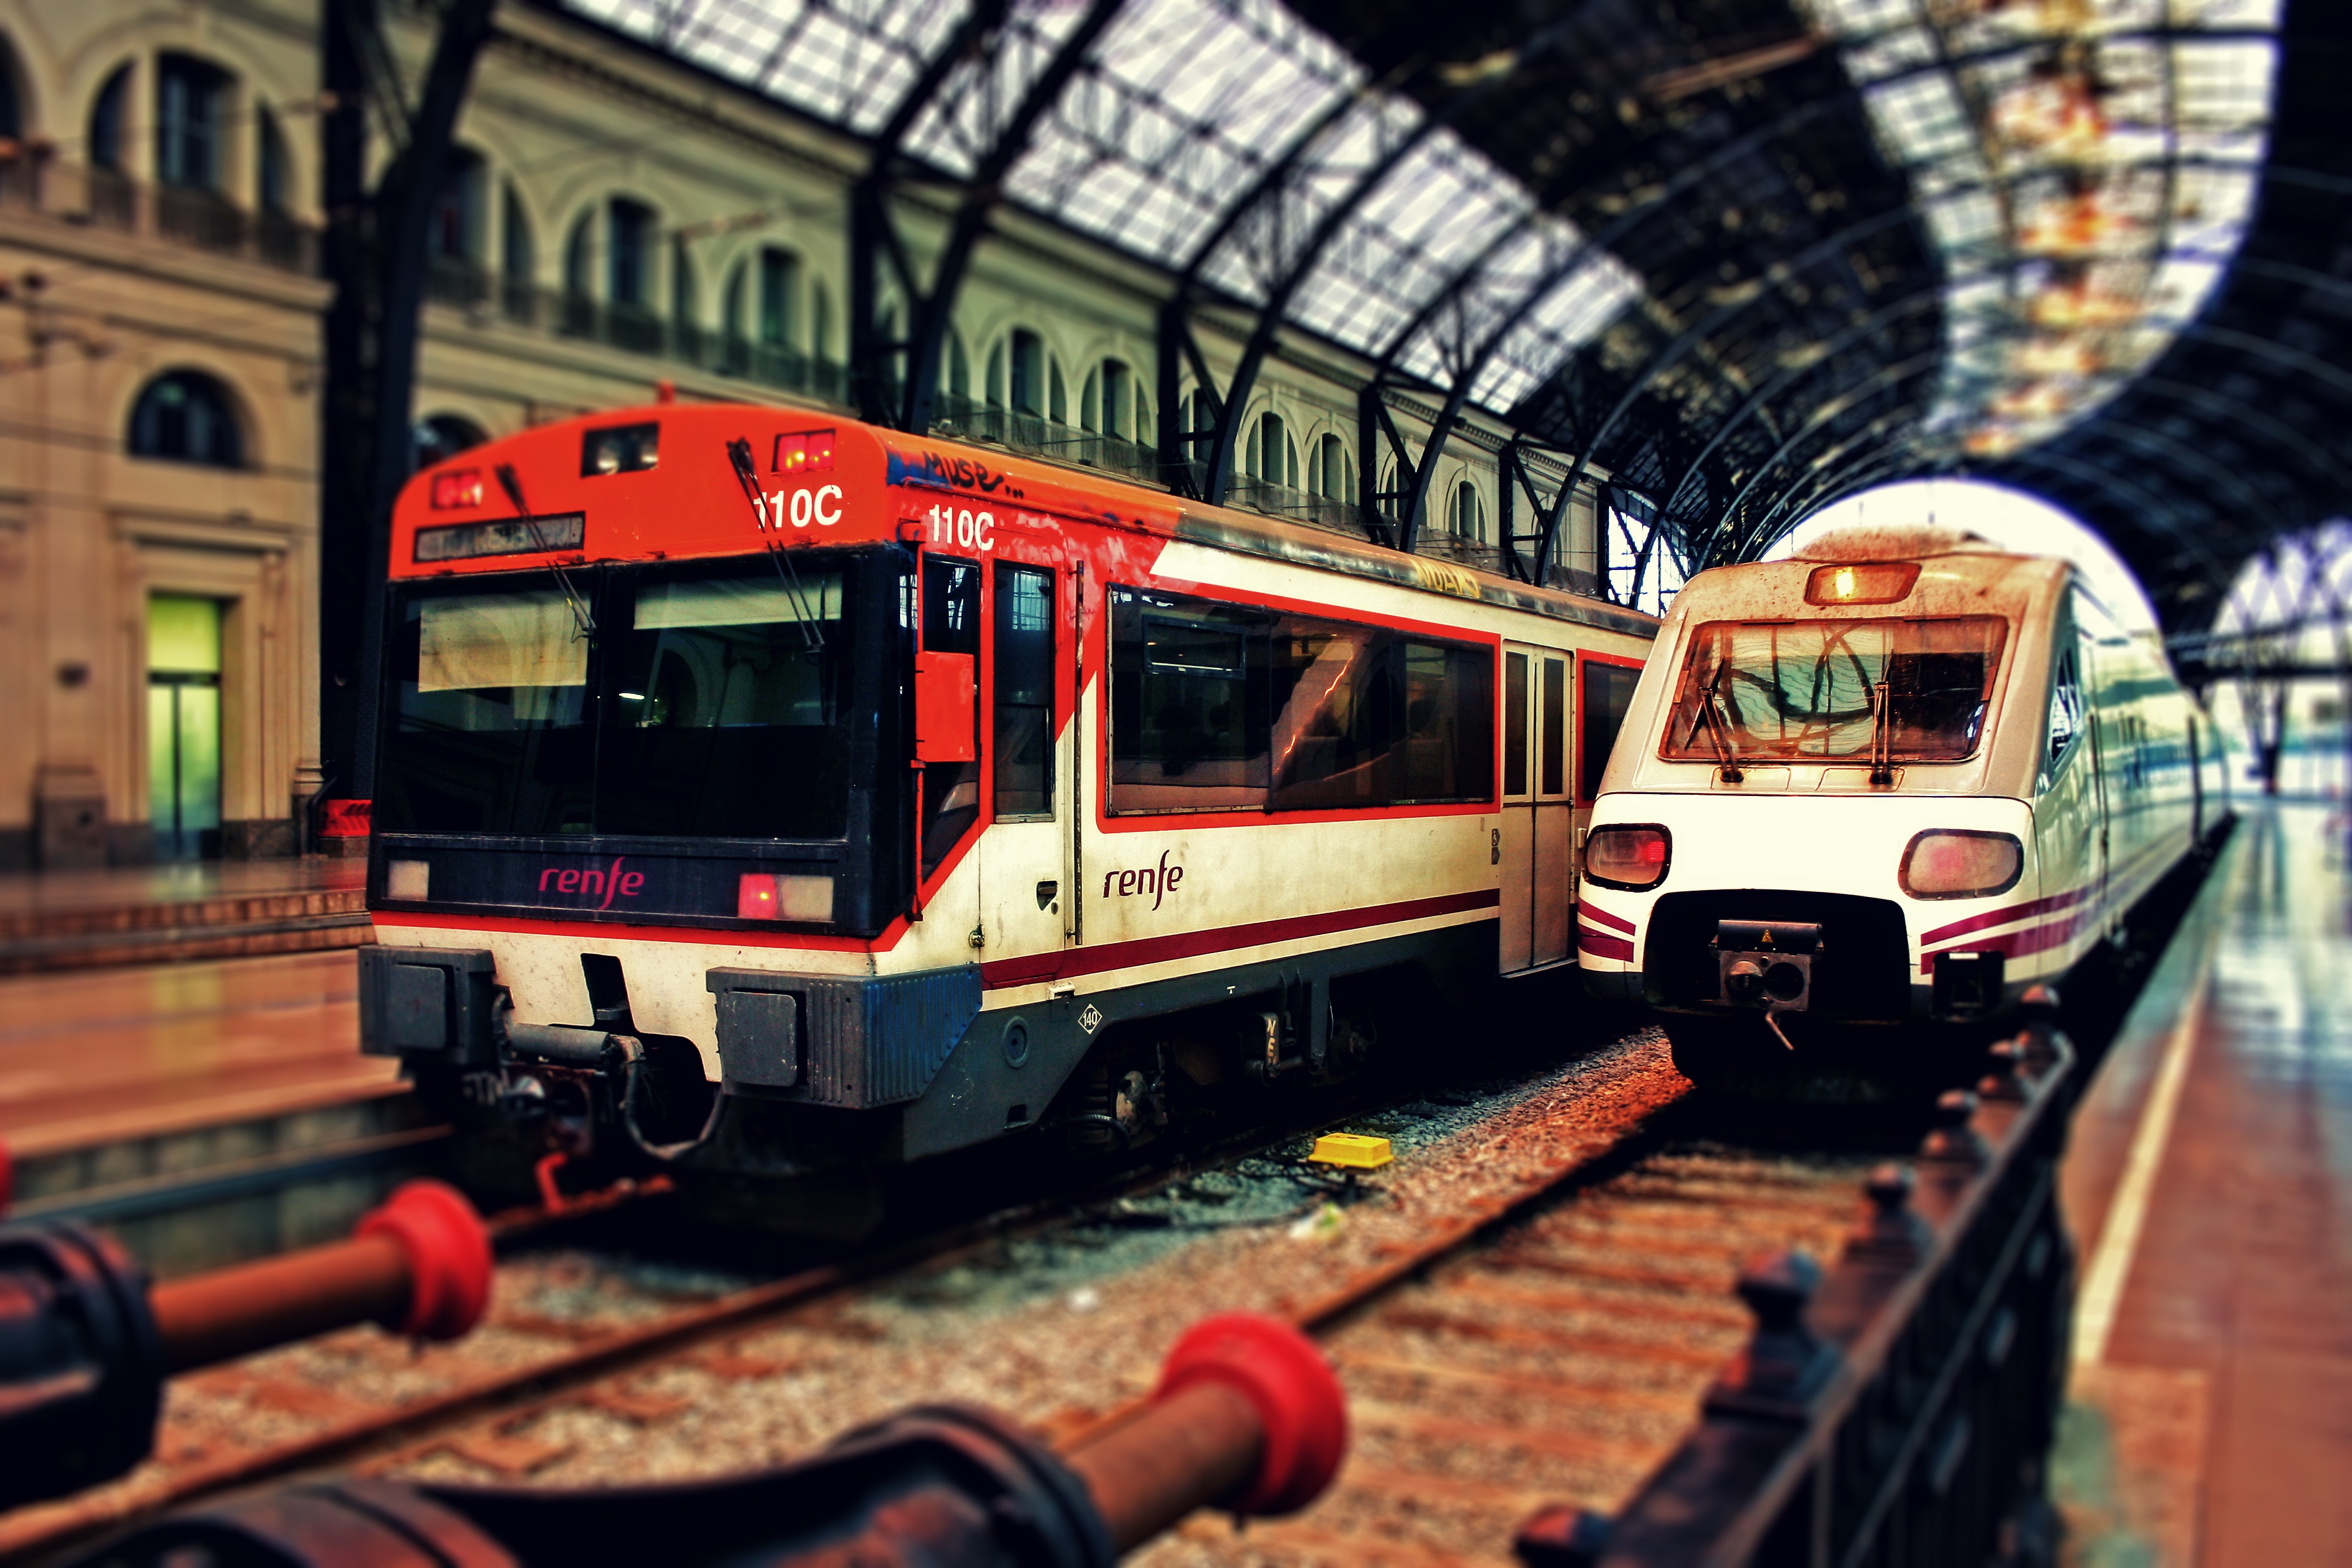
track, railway, traffic, train, travel, transport, vehicle, train station, barcelona, public transport, locomotive, railroad track, trains, railway station, seemed, central station, passenger, rail transport, gleise, rail traffic, land vehicle, rolling stock, metropolitan area, rapid transit